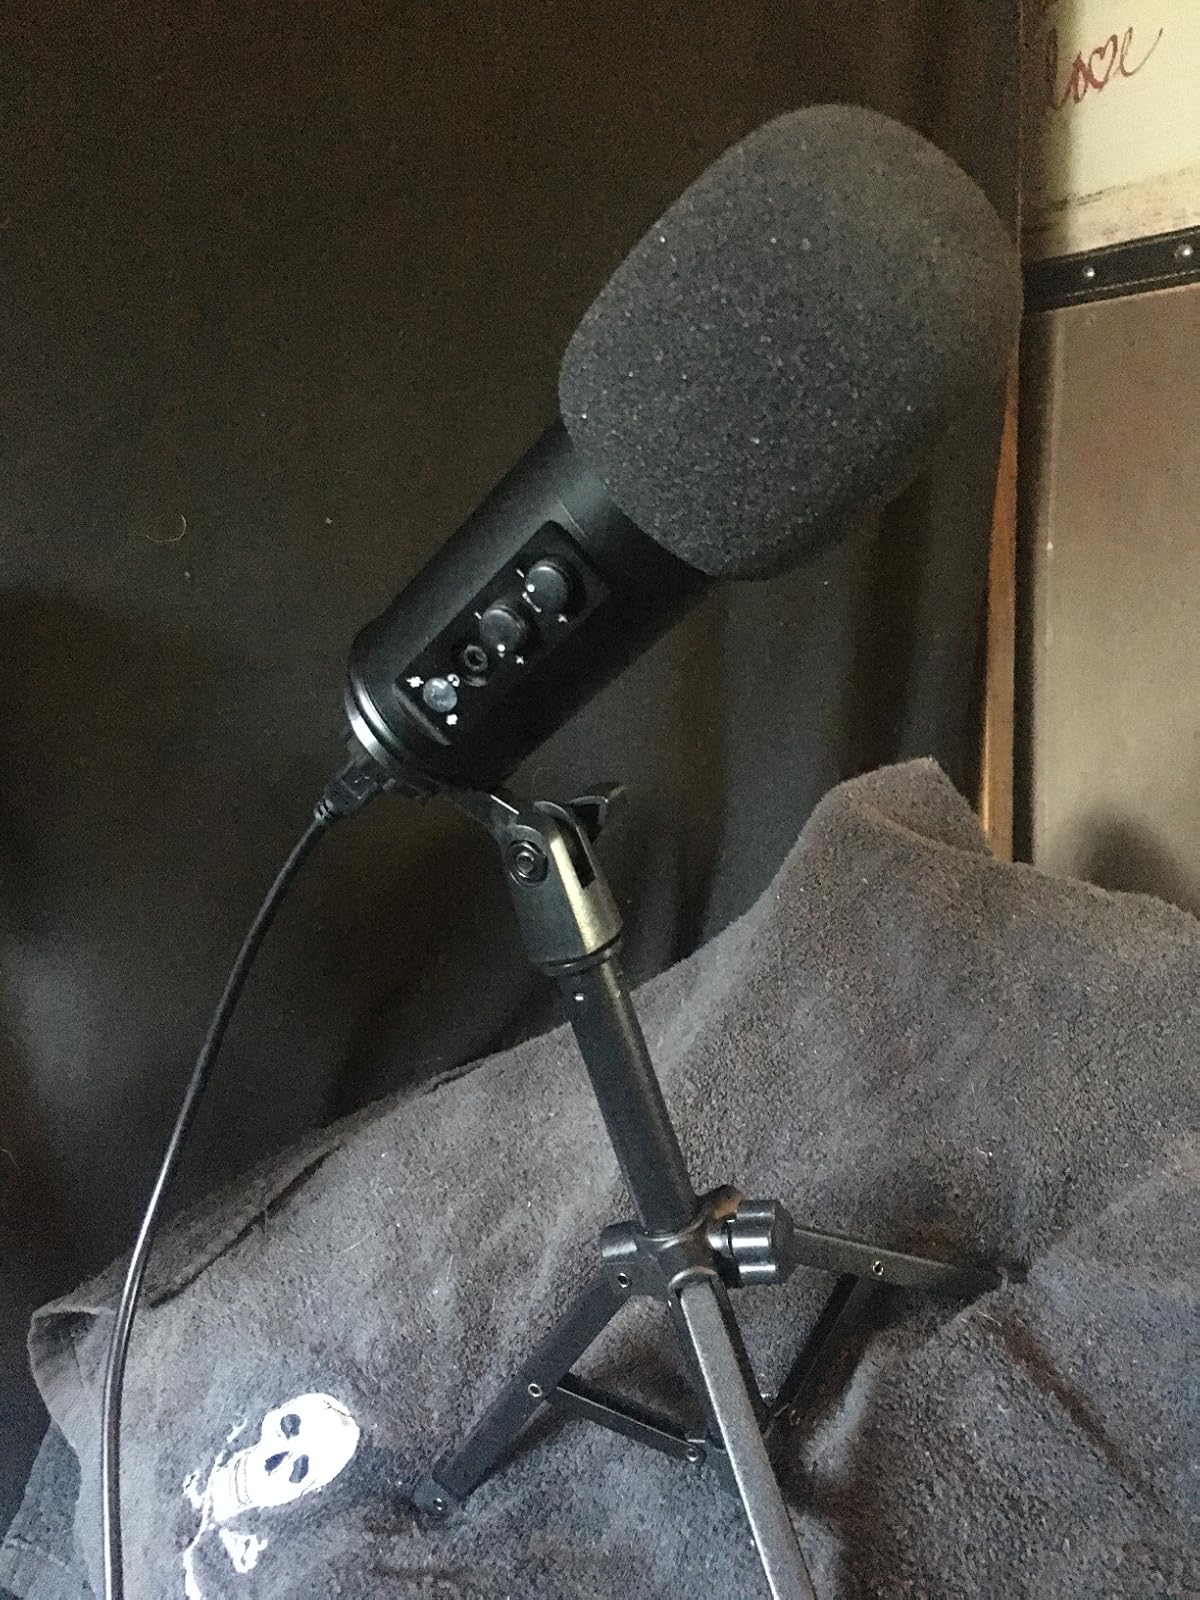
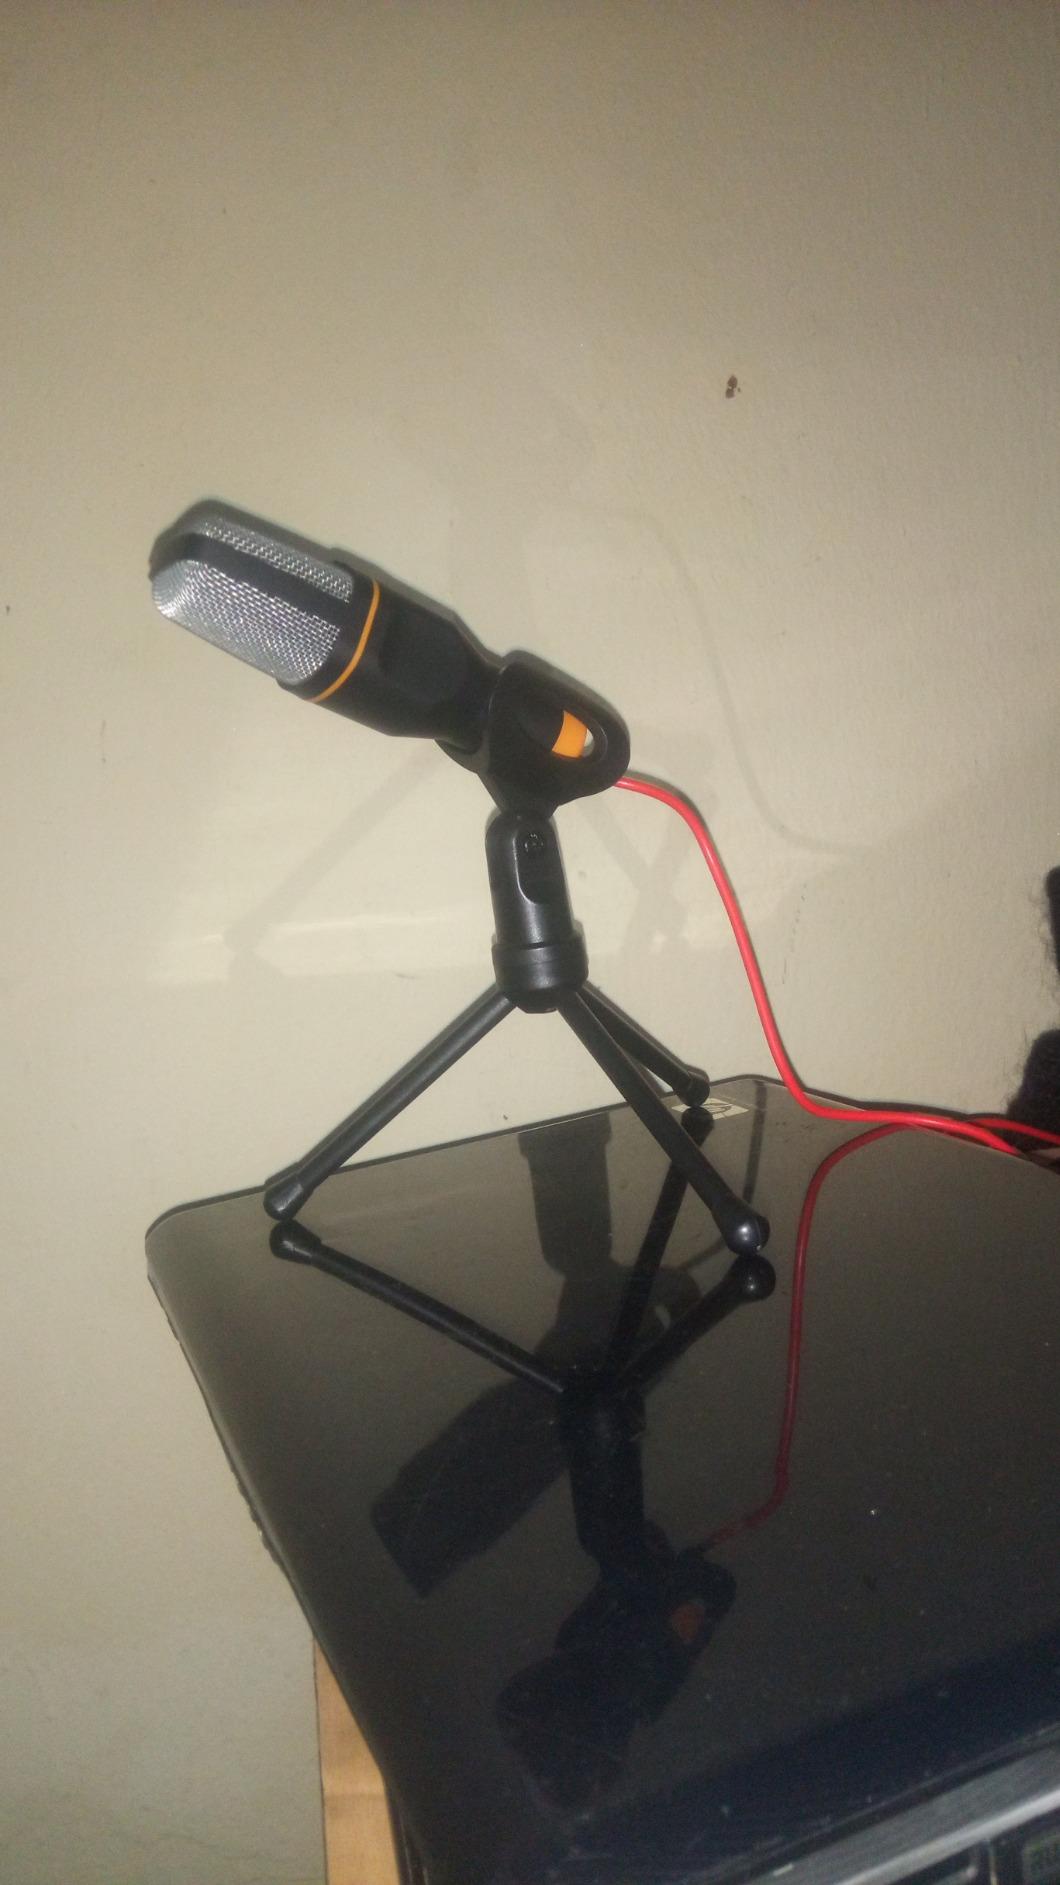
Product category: microphone
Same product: no